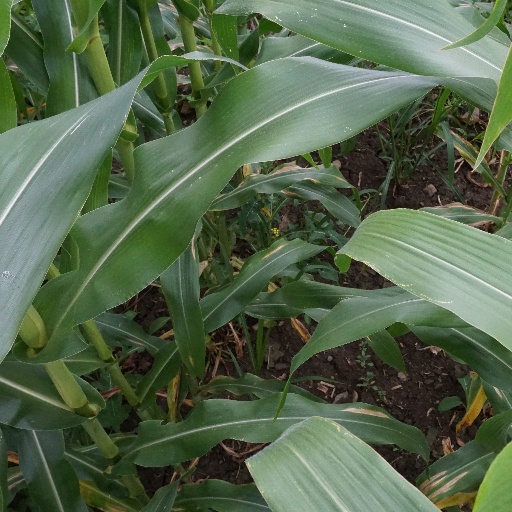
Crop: maize; corn